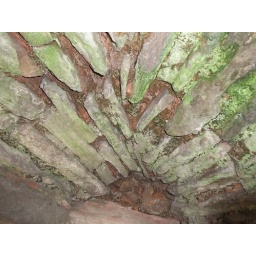
detail of the roof over one of the arrow! slots / windows in one of the D shaped towers